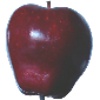
Label: red_delicious_apple